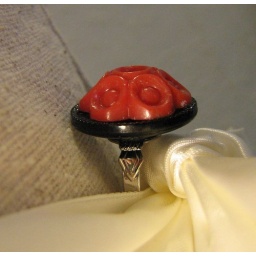
Red bouquet button on black button. Inspired by &amp;quot;Wooing Song&amp;quot; by Giles Fletcher.